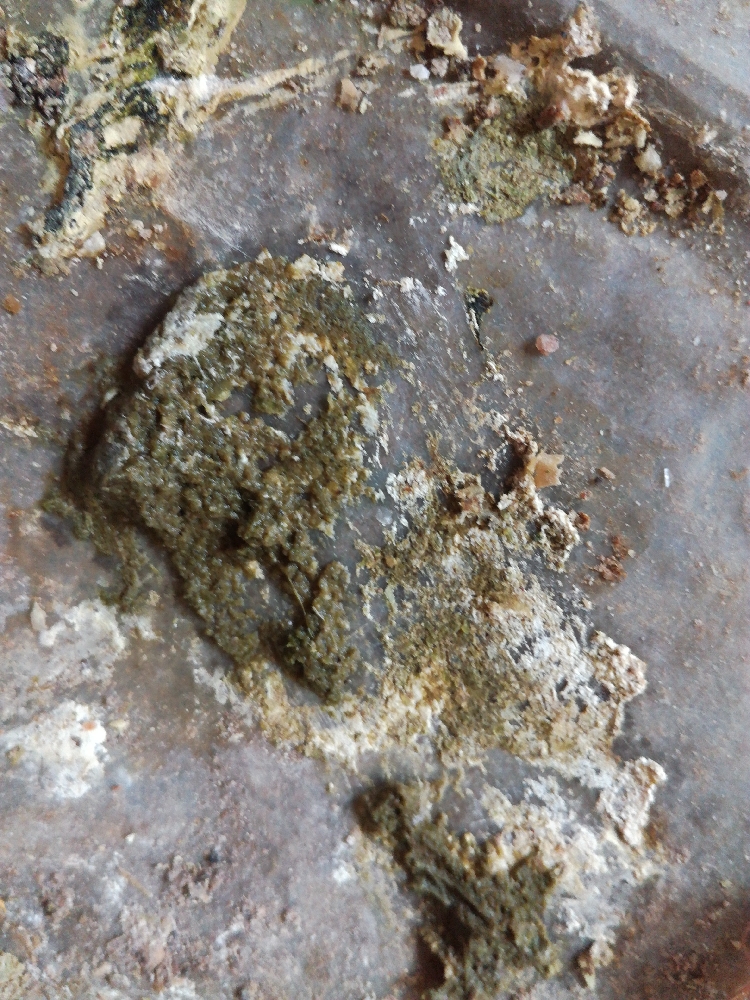
PCR-confirmed diagnosis: Newcastle disease